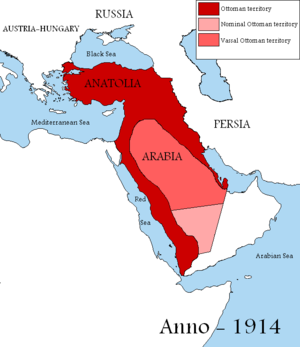
Les relations entre l'Arabie saoudite et la Turquie sont les relations internationales s'exerçant entre deux États historiquement liés. Le Royaume d'Arabie saoudite et la République turque sont deux États puissants au Moyen-Orient.